James Sharp Tait

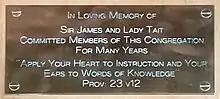
Memorial plaque formerly situated in Richmond Green United Reformed Church, now in Twickenham United Reformed Church

In 1946 he was appointed Head of the Electrical Engineering Department at Portsmouth Municipal College, but in 1947 took up the equivalent position at Northampton Polytechnic. In 1951, he became its Principal. In 1957 it became a College of Advanced Technology with Tait as its Principal, and in 1966 became the City University, London, at which point Tait became its first Vice-Chancellor. He retired in 1974.